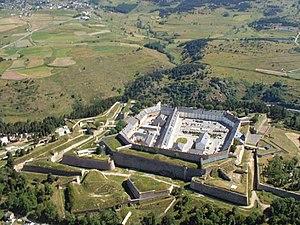
Mont-Louis, vue aérienne de la citadelle créée par Vauban
Ces remparts sont un monument historique situé à Mont-Louis, dans le département français des Pyrénées-Orientales.